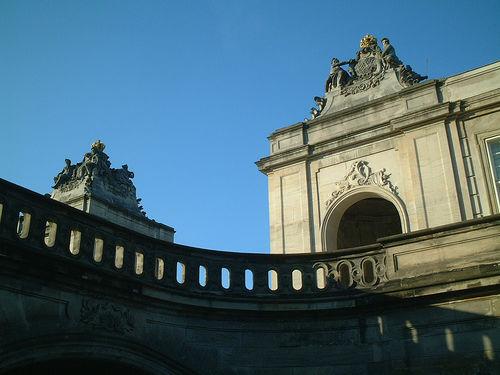
Weather: sun or clear